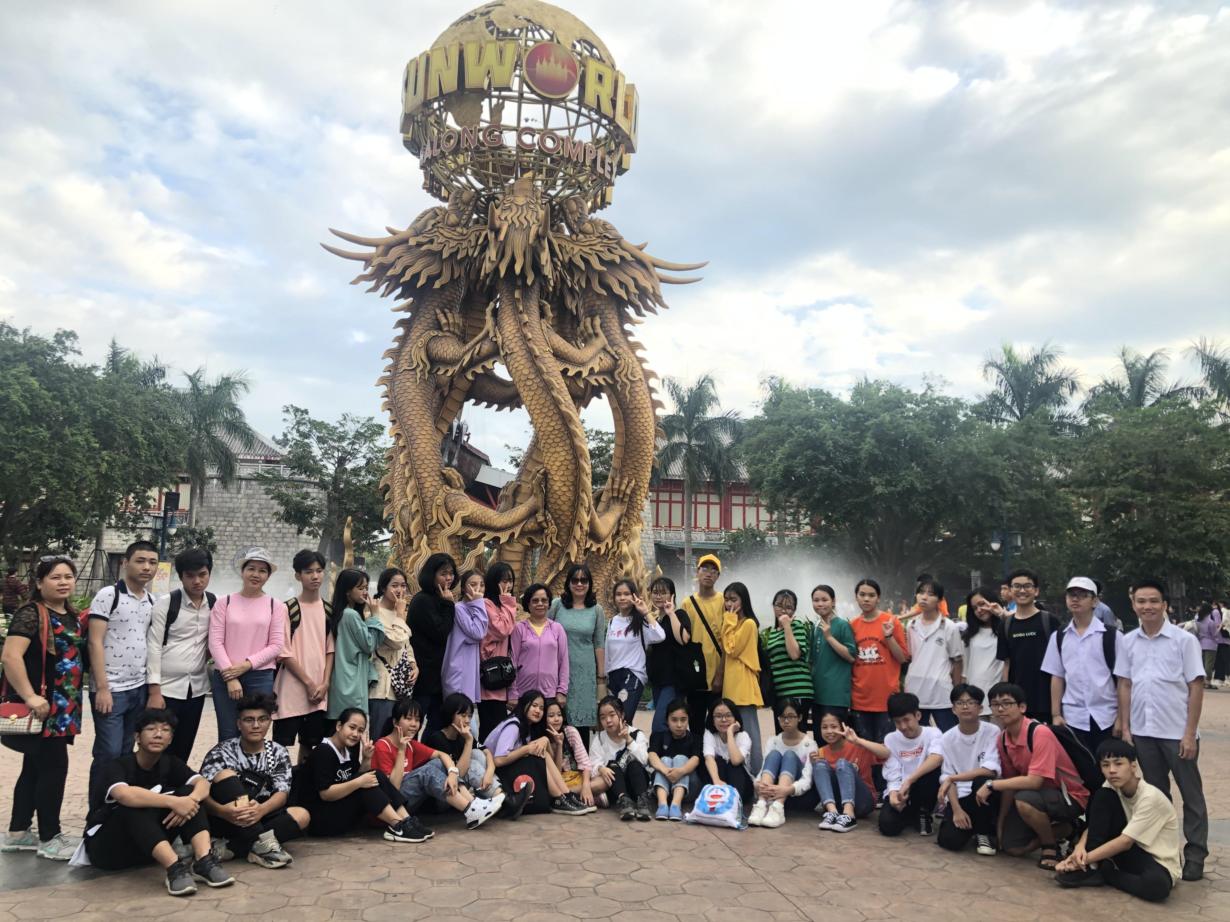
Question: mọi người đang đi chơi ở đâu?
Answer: mọi người đang đi chơi trong một công viên